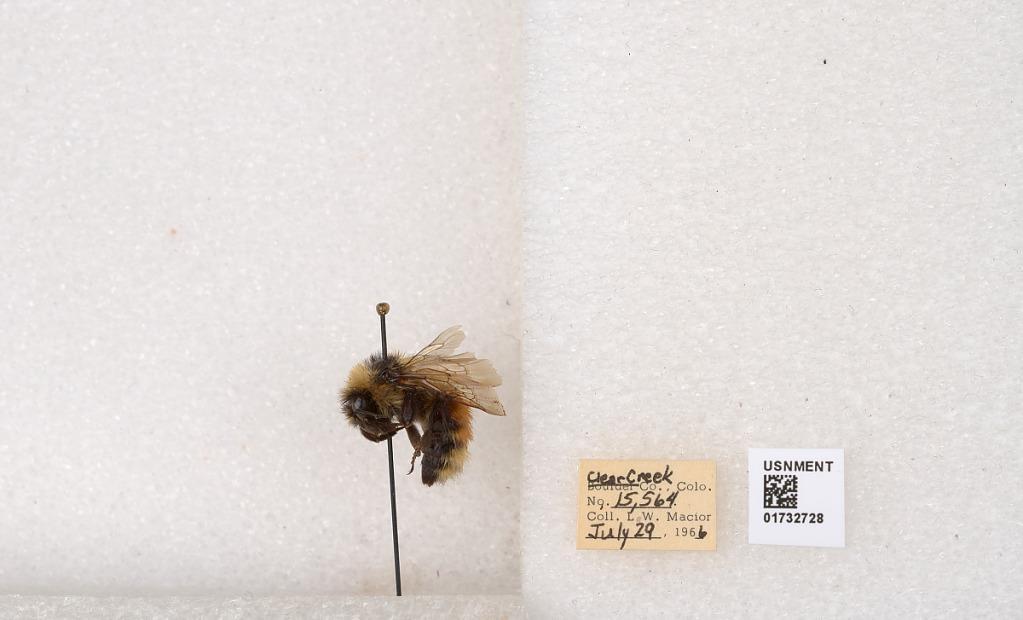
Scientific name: Bombus (Pyrobombus) sylvicola Kirby
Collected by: L. Macior
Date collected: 1966-7-29
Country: United States
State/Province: Colorado
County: Clear Creek
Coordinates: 39.7006, -105.694